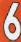
Number: 6